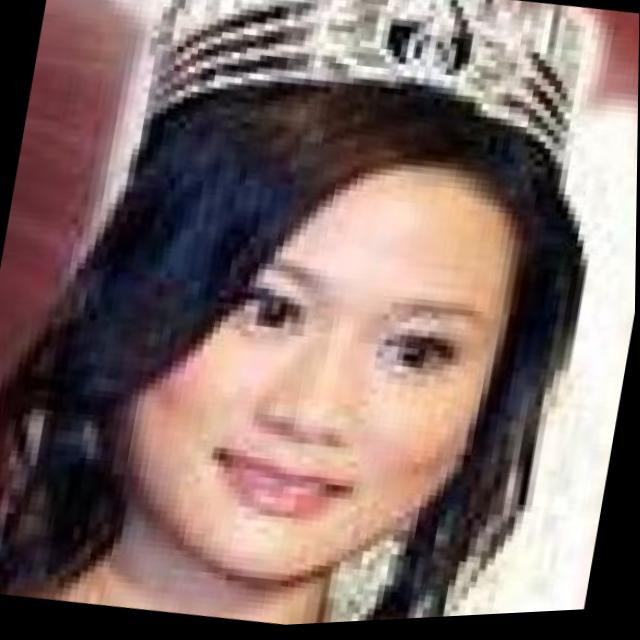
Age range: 21-44